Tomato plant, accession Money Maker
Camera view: vertical (180 deg); turntable rotation: 180 degrees
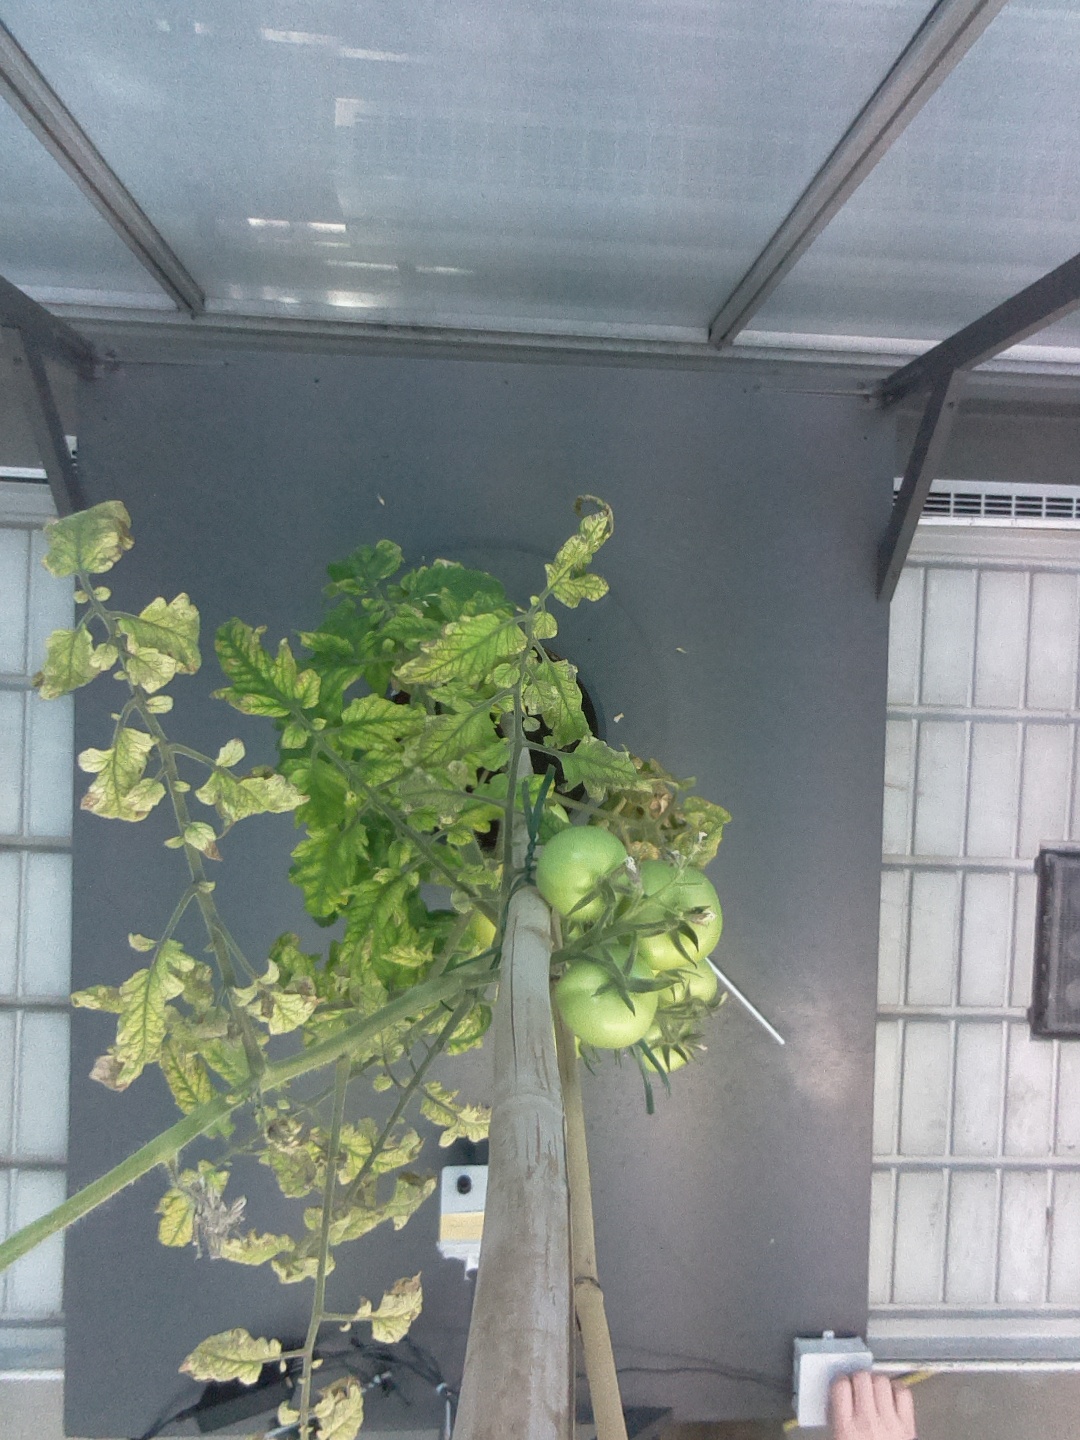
BBCH growth stage 78: 80% -90% of final fruit size